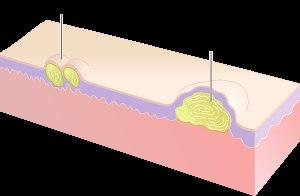
Le nom générique de dermatose désigne toutes les affections de la peau et des muqueuses, indépendamment de leur cause. Ce sont des affections bénignes ou plus graves qui concernent la « barrière souple » entourant et protégeant l'organisme.
Une vésicule est une lésion non inflammatoire de la peau, élévation circonscrite de l'épiderme, due à une collection de liquide clair contenu dans une cavité néo-formée, de volume variable mais petit.
Une bulle est une cavité cutanée de grande taille provoquant un soulévement épidermique circonscrit contenant une collection de liquide clair, séreux, inflammatoire ou hémorragique.